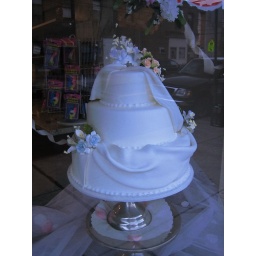
Wedding cake in the window at Isgro's. It is just amazing what you can do with fondant.